Line Luplau

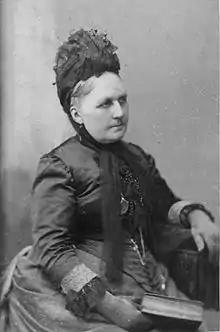
Line Luplau by Mary Steen

Line Luplau (1823–1891) was a Danish feminist and suffragist. She was the co-founder of the Danske Kvindeforeningers Valgretsforbund or DKV (Danish Women's Society Suffrage Union) and first chairperson in 1889–1891.